2020 World Junior Ice Hockey Championships

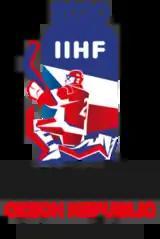

The 2020 World Junior Ice Hockey Championships ("2020 WJHC") was the 44th edition of the Ice Hockey World Junior Championship, held from 26 December 2019 to 5 January 2020. Canada defeated Russia 4–3 to win the gold medal and their 18th world junior hockey championship. This marks the fourth time that the Czech Republic hosted the WJHC.